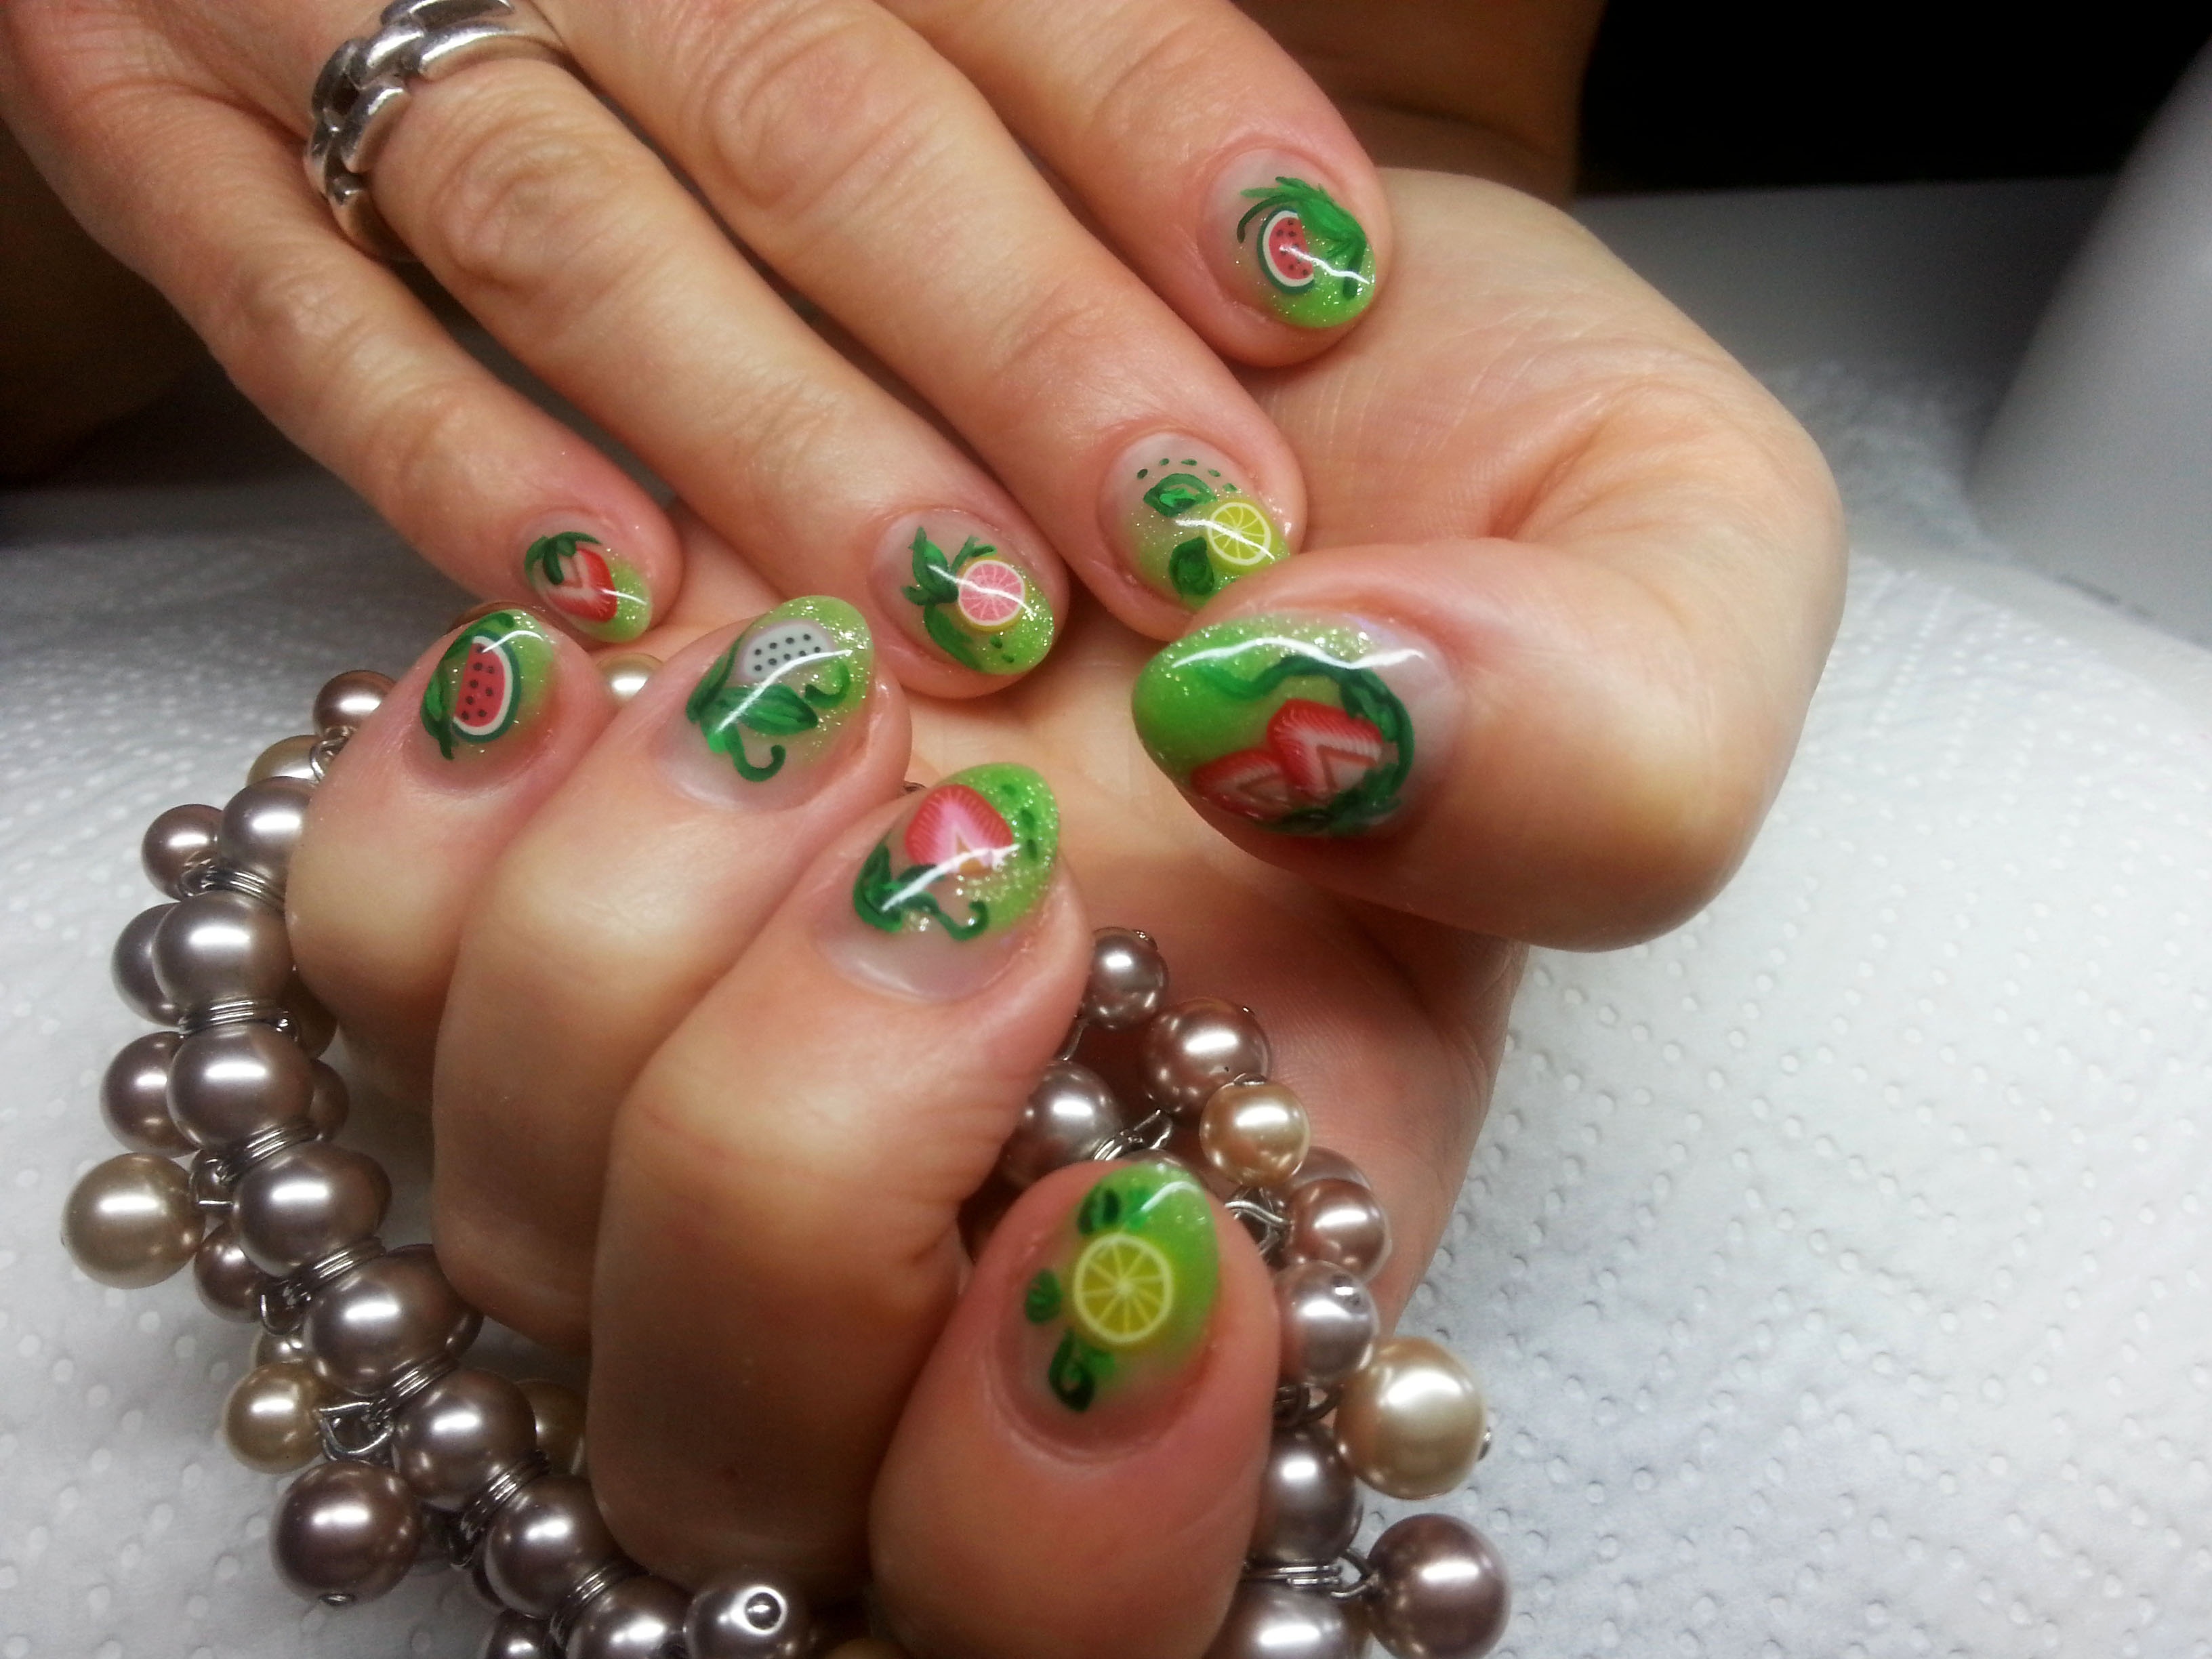
hand, leg, finger, green, nail, manicure, cosmetics, nail design, artificial nails